Lindley Beckworth

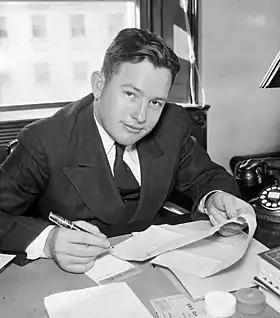
Beckworth in 1938

Lindley Garrison Beckworth Sr. (June30, 1913March9, 1984) was an American judge and politician who served as a United States representative from Texas and a judge of the United States Customs Court.